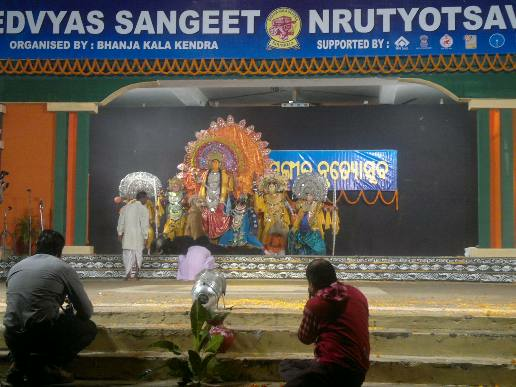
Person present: Yes